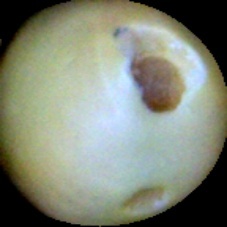
Label: Broken